Si Zentner

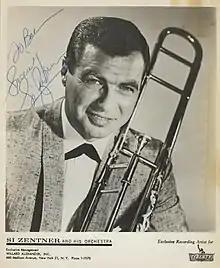
Zentner, c. 1965

Simon Hugh Zentner (June 13, 1917 in New York City, United States – January 31, 2000 in Las Vegas, Nevada) was an American jazz trombonist and big-band leader.